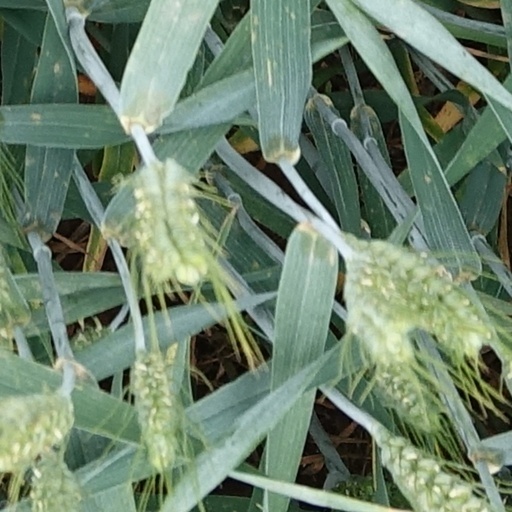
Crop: wheat